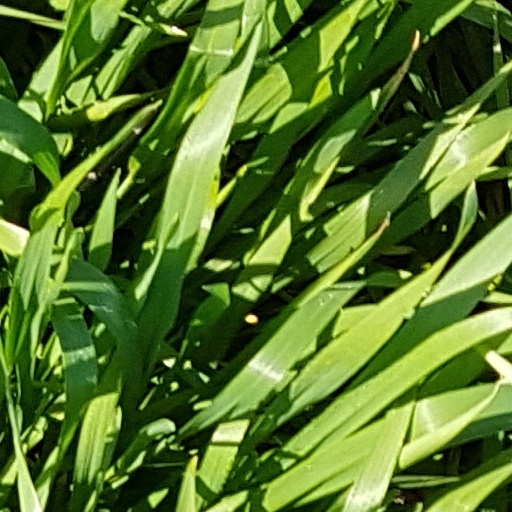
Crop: wheat